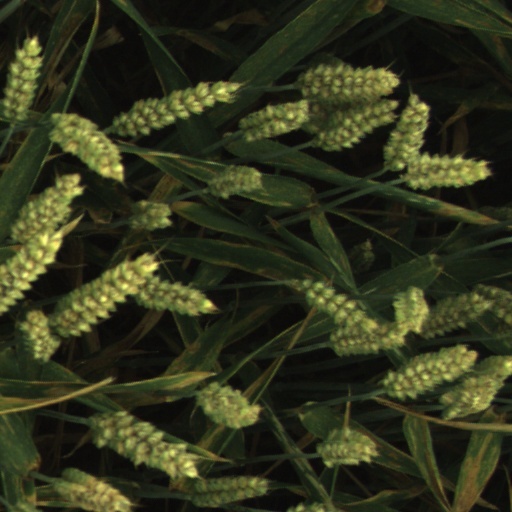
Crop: wheat